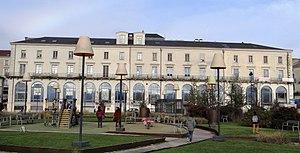
Périgueux - Immeuble «
Jean Baptiste Louis Godard, dit Louis Catoire, est un architecte français né dans l'ancien 2ᵉ arrondissement de Paris le 25 novembre 1806, et mort à Périgueux le 20 novembre 1864.